Yoo Song-hwa

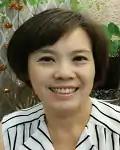
Image of Yoo Song-hwa

Yoo Song-hwa (born 6 April 1968) is a South Korean politician who previously served as the Director of the Chunchugwan Press Center at the Blue House under President Moon Jae-in - the third woman to assume such post.